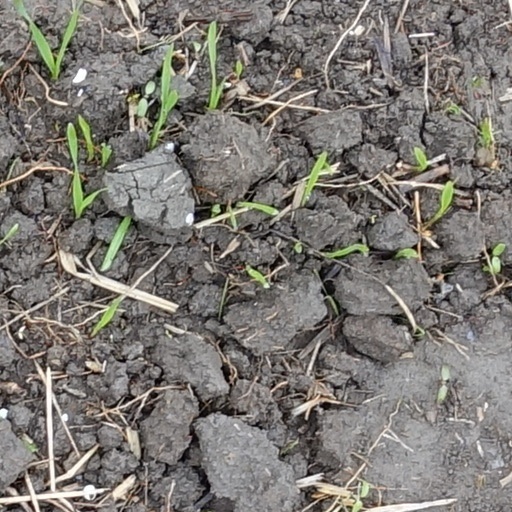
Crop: wheat